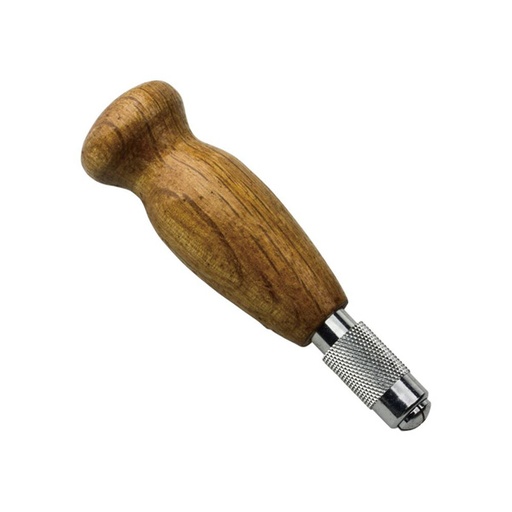
AWL HAFT
A popular sewing awl haft that is widely used. Knobbed end permits easy grasp and prevents slipping. Made of hard maple and varnished, with adjustable chuck. Material: Maple Adjustable chuck Nobbed ends Pack Size: Each
Brand: Packer Leather
Category: Hardware > Tools > Punches & Awls > Scratch Awls